Raphaël Domjan

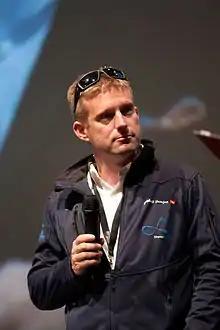
Raphaël Domjan in 2012

Raphaël Domjan (born 19 January 1972) is a Swiss explorer and lecturer. He started and completed the first round-the-world trip using solar energy between September 2010 and May 2012 aboard the MS catamaran PlanetSolar. In 2015, he carried out the first polar solar navigation in the Arctic Ocean. He is the founder and pilot of the SolarStratos project, the first solar plane in the stratosphere. In August 2020, he made the first jump off of an electric plane and the first solar free fall. Raphaël Domjan is a pilot, mountaineer, diver and parachutist. He is a member of the Explorer Club of New York as well as the Société des Explorateurs Français.